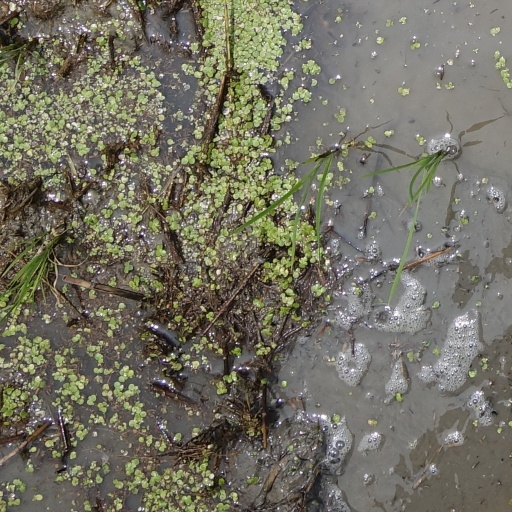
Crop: rice